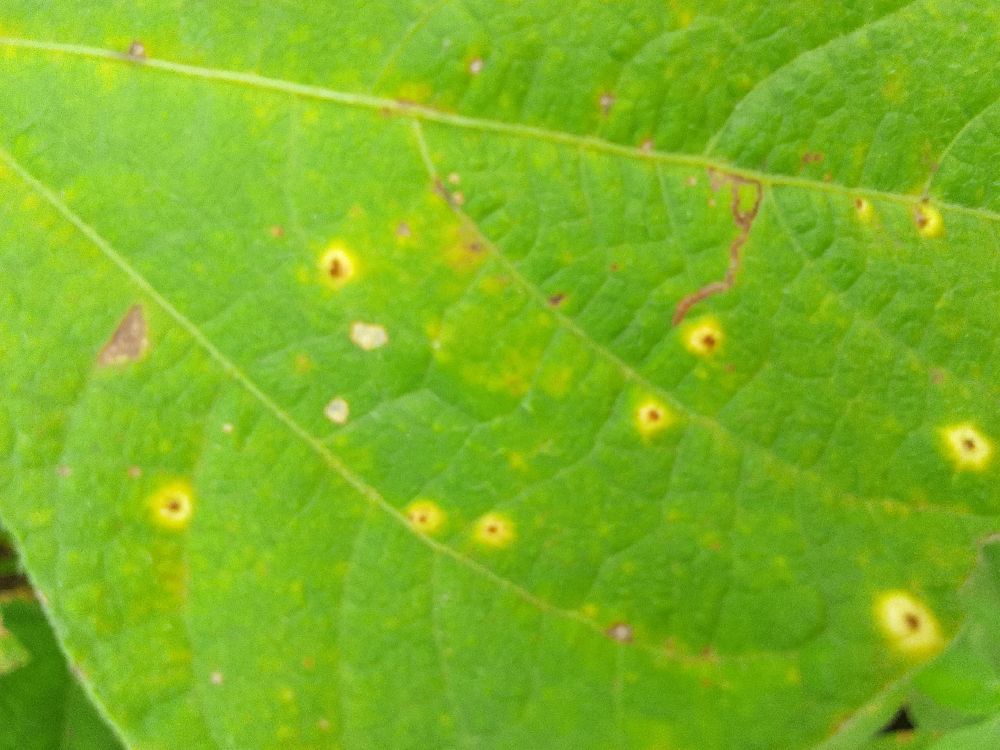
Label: rust